Khalifa Ezzat

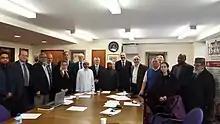
Interfaith meeting

Khalifa has participated in numerous seminars and conferences, building understanding and bridges between the Abrahamic faiths.